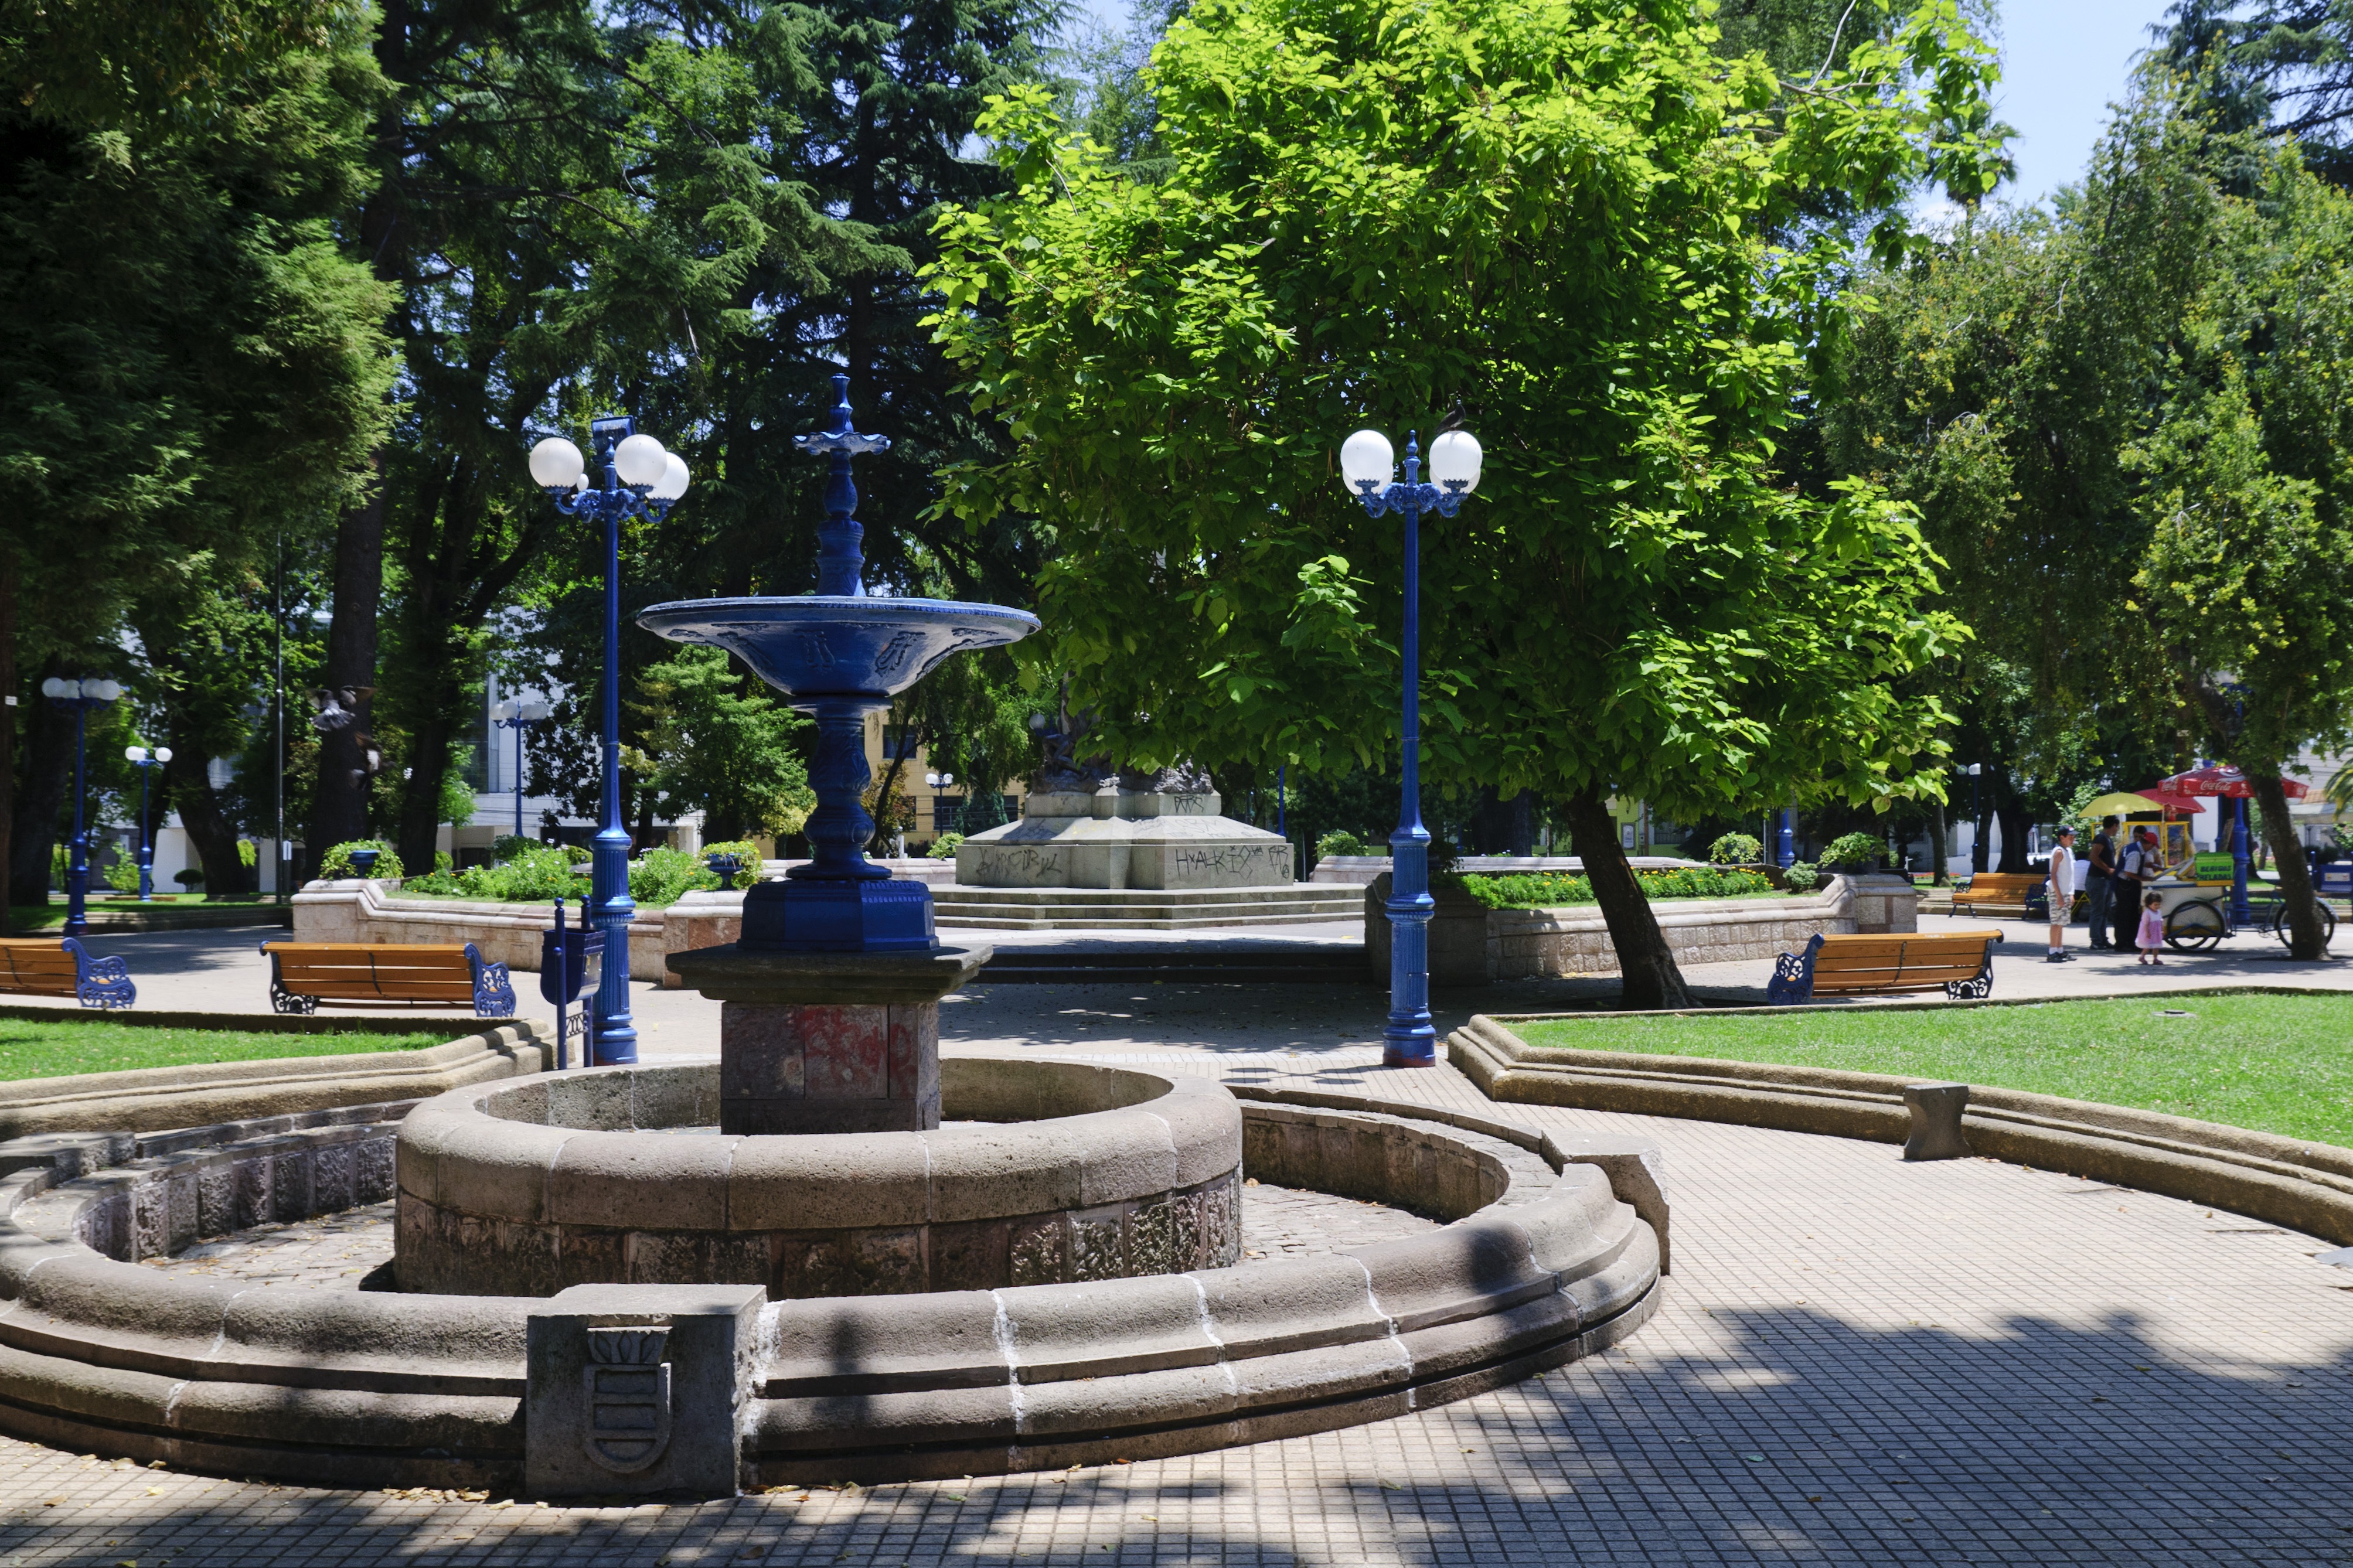
city, recreation, plaza, park, nikon, garden, chile, public space, memorial, playground, fountain, town square, water feature, d300, chillan, outdoor recreation, human settlement